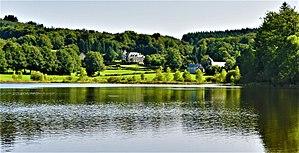
Vus depuis le Petit Étang, le château et l'église de Saint-Hilaire-les-Courbes, Corrèze, France.
Saint-Hilaire-les-Courbes est une commune française située dans le département de la Corrèze, en région Nouvelle-Aquitaine.